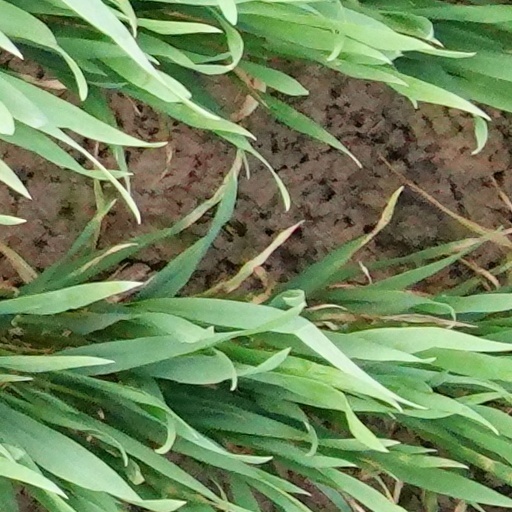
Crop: wheat